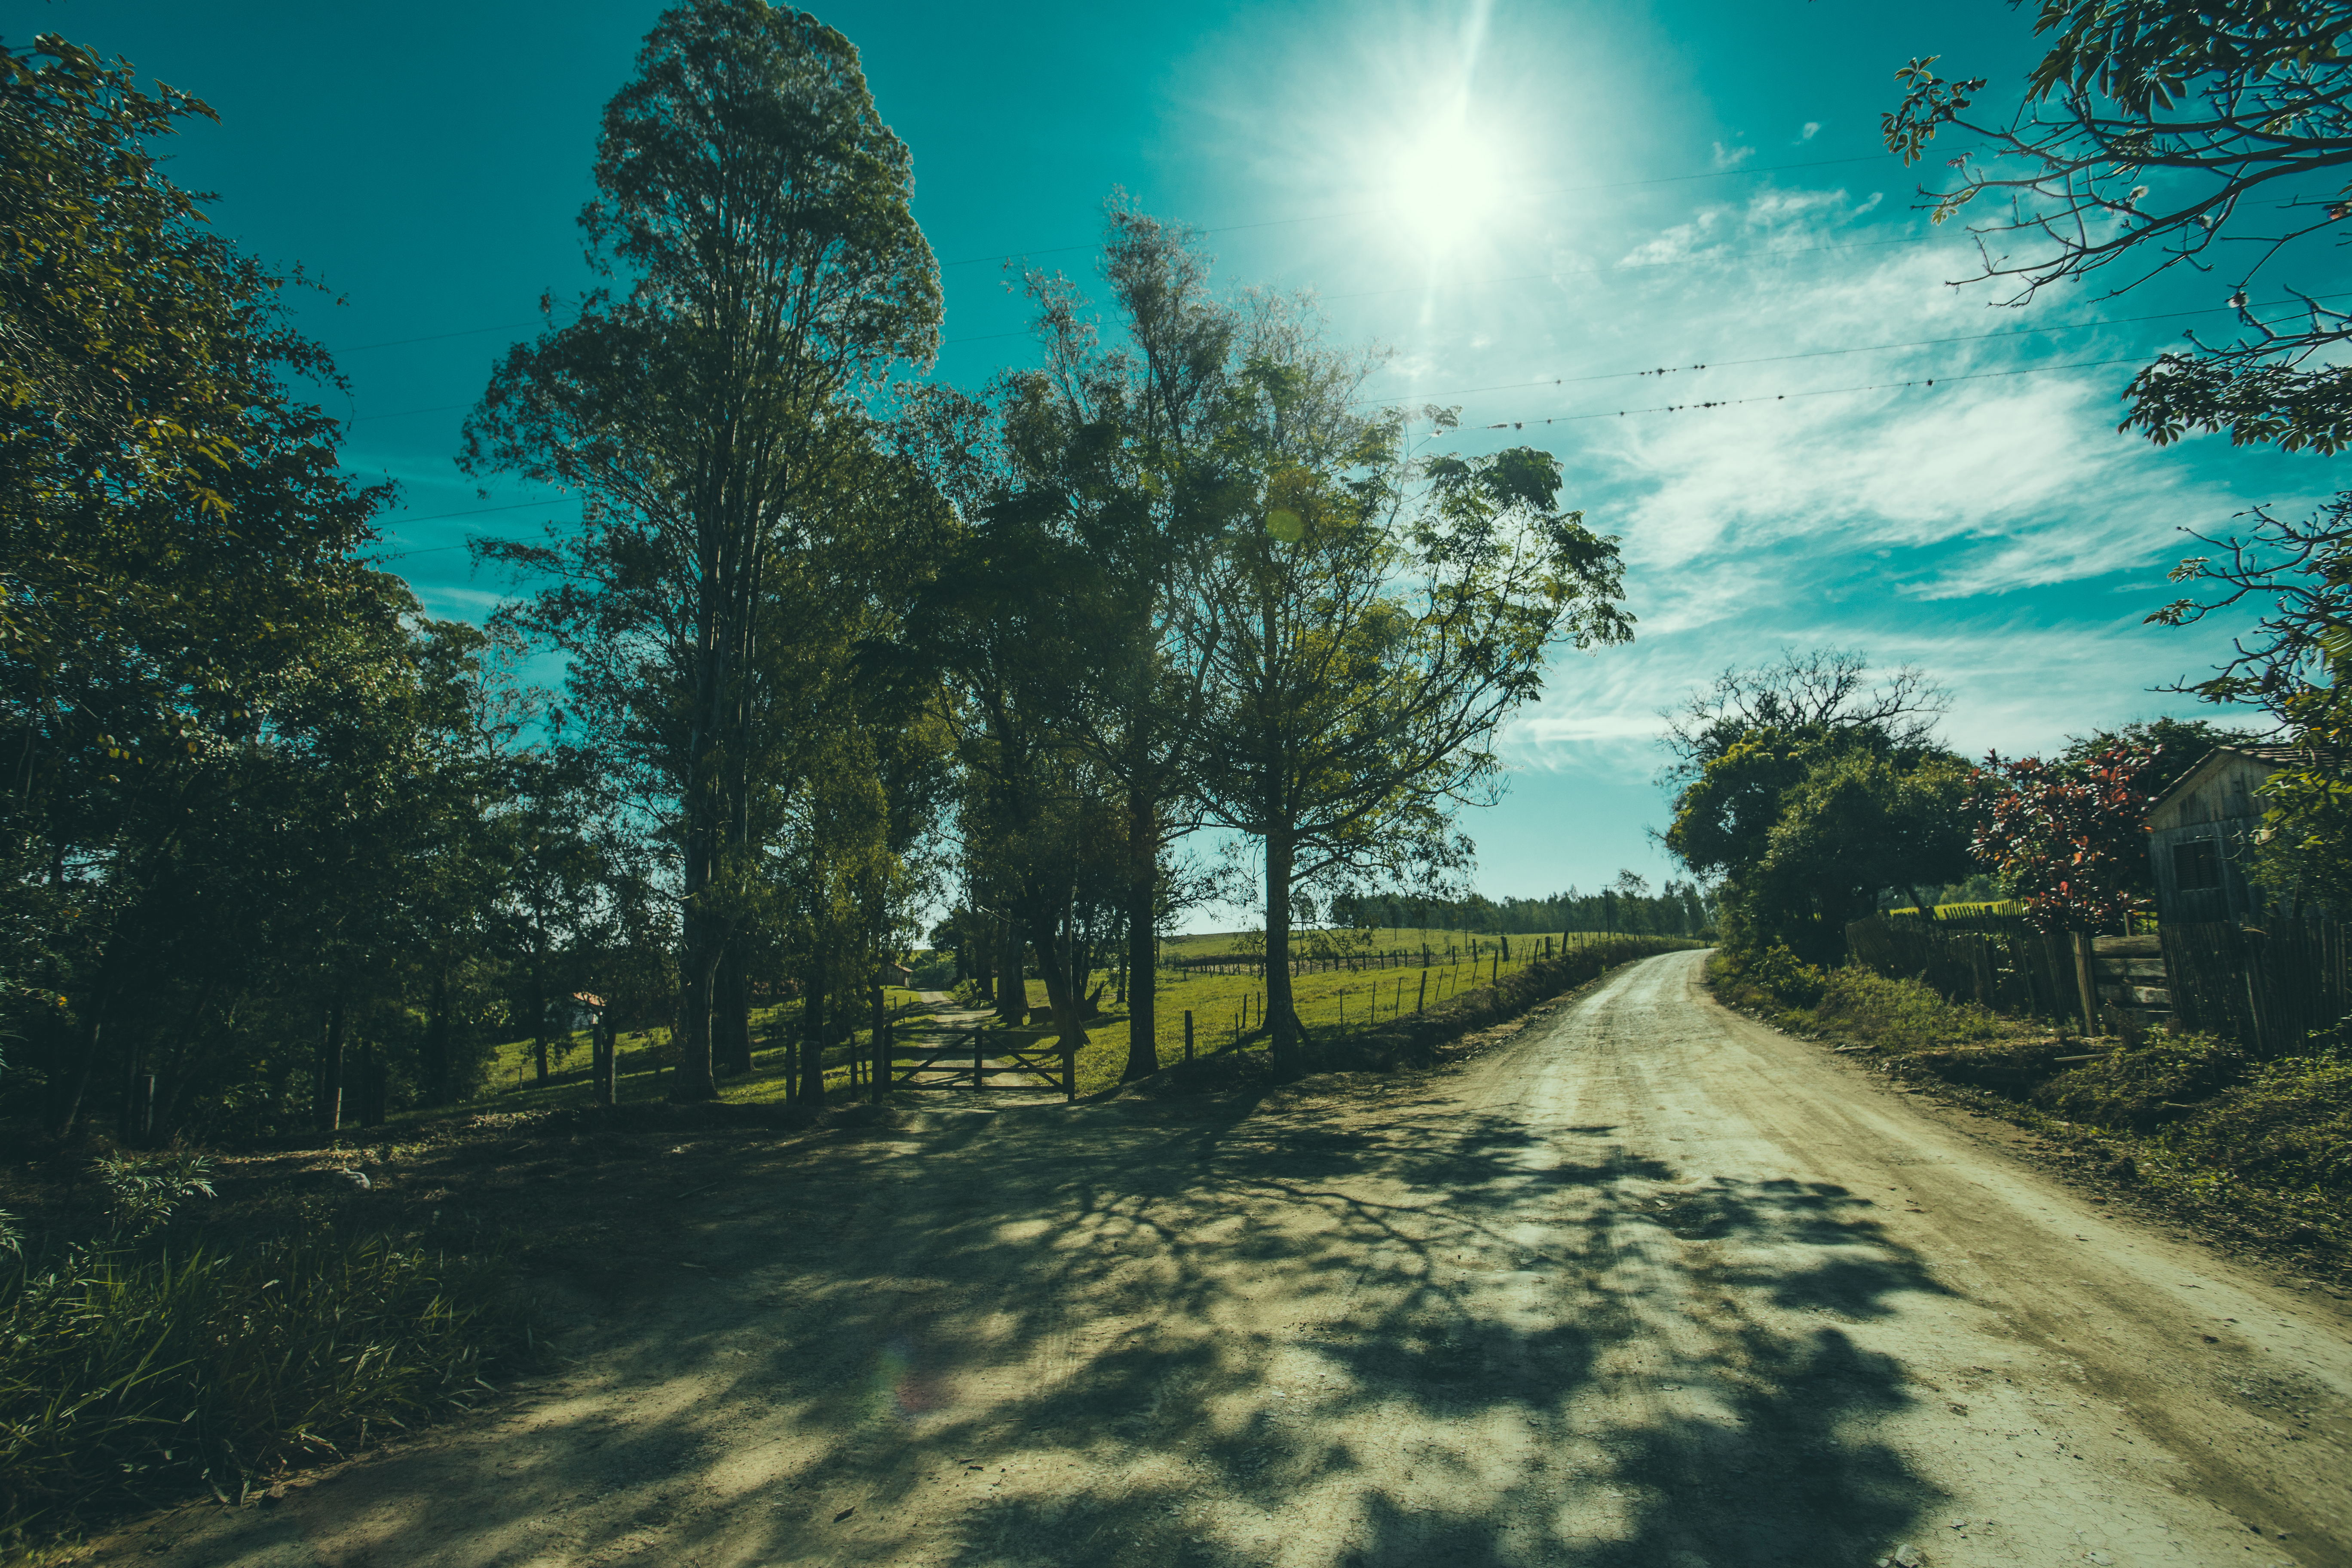
landscape, tree, nature, forest, grass, cloud, plant, sky, sun, road, field, sunlight, morning, hill, dirt road, evening, green, trees, woodland, habitat, rural area, natural environment, atmospheric phenomenon, woody plant